Daniel Stokholm

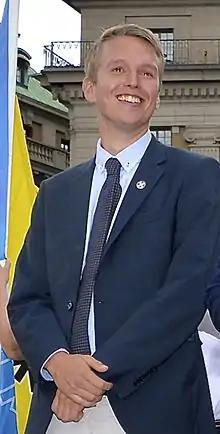
Stokholm during a march with the Party of the Swedes in Stockholm in 2014

Daniel Stokholm (born Daniel Carlsen on 27 March 1990), is a Danish former nationalist politician and former neo-Nazi.